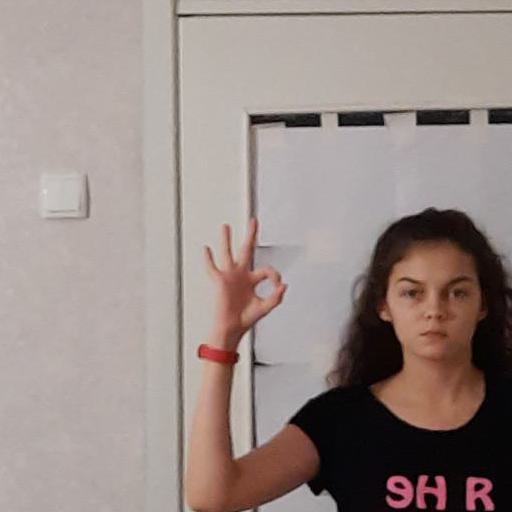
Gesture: ok